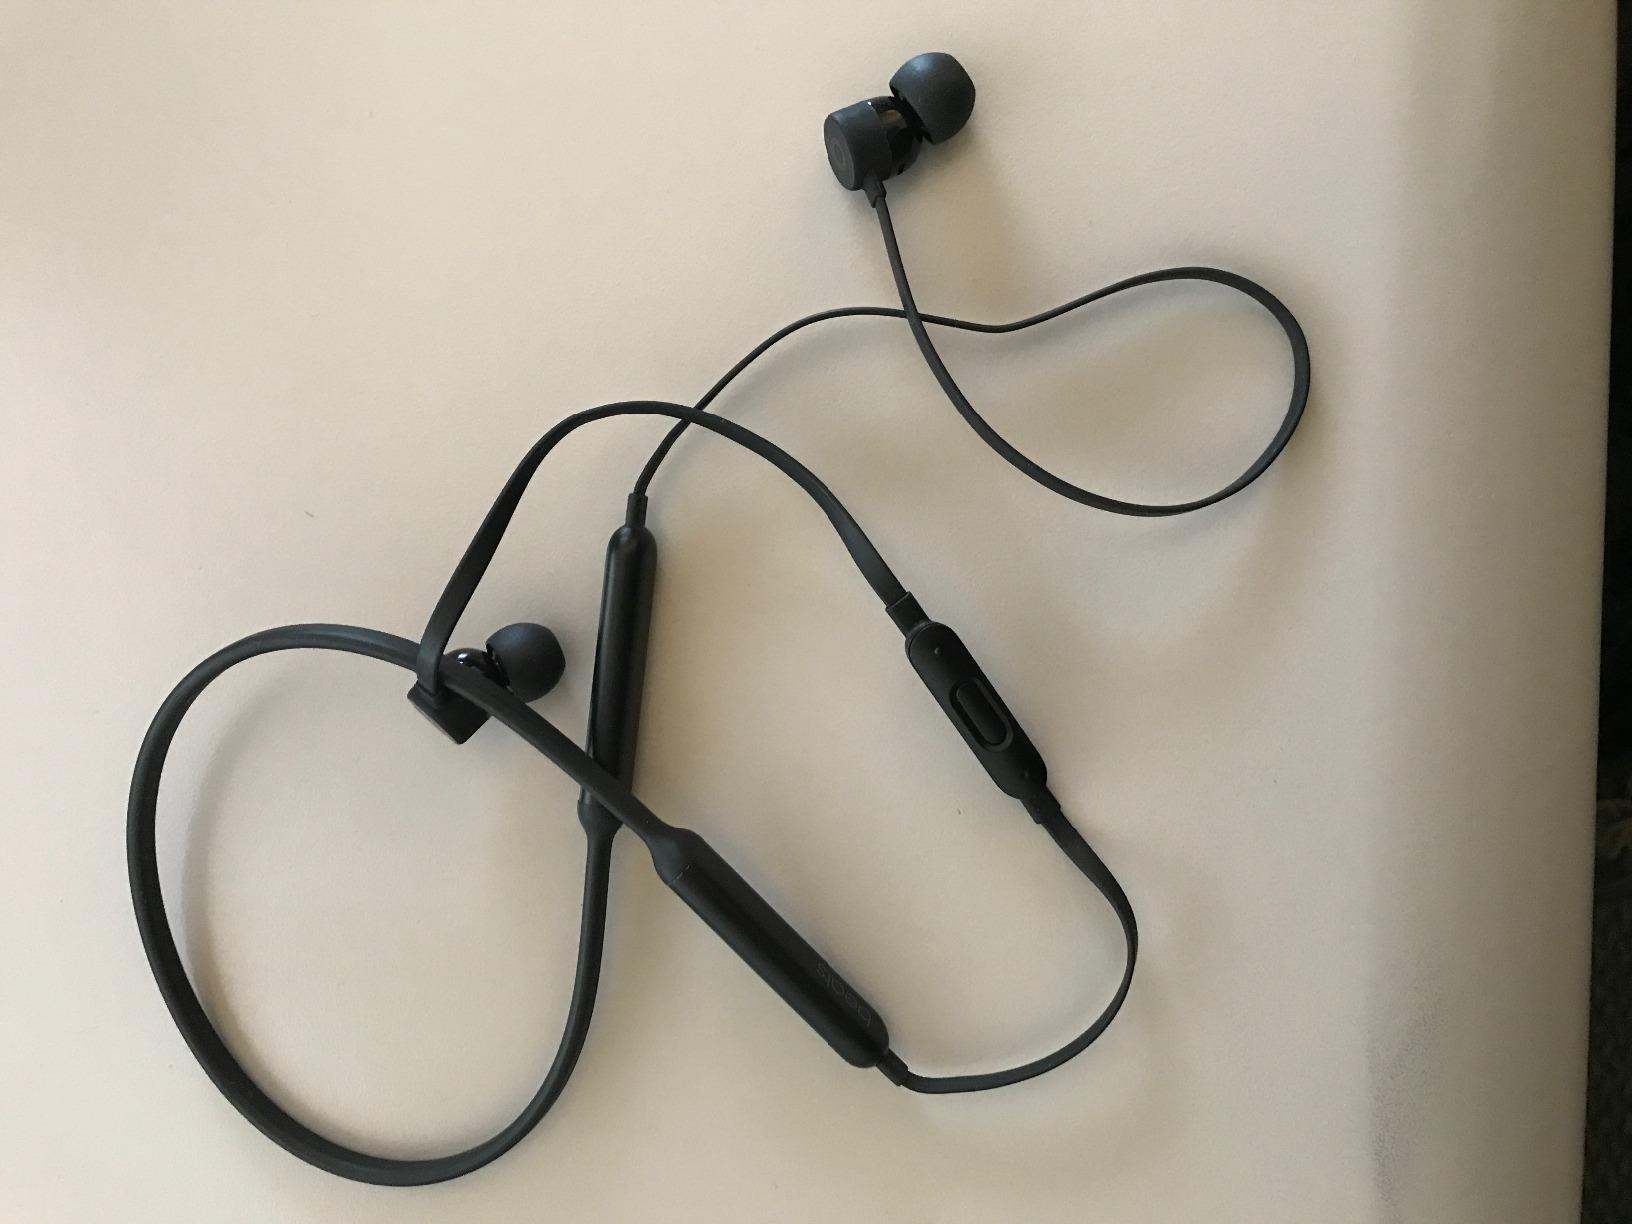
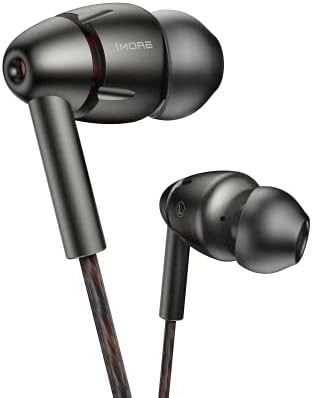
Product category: headphones
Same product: no